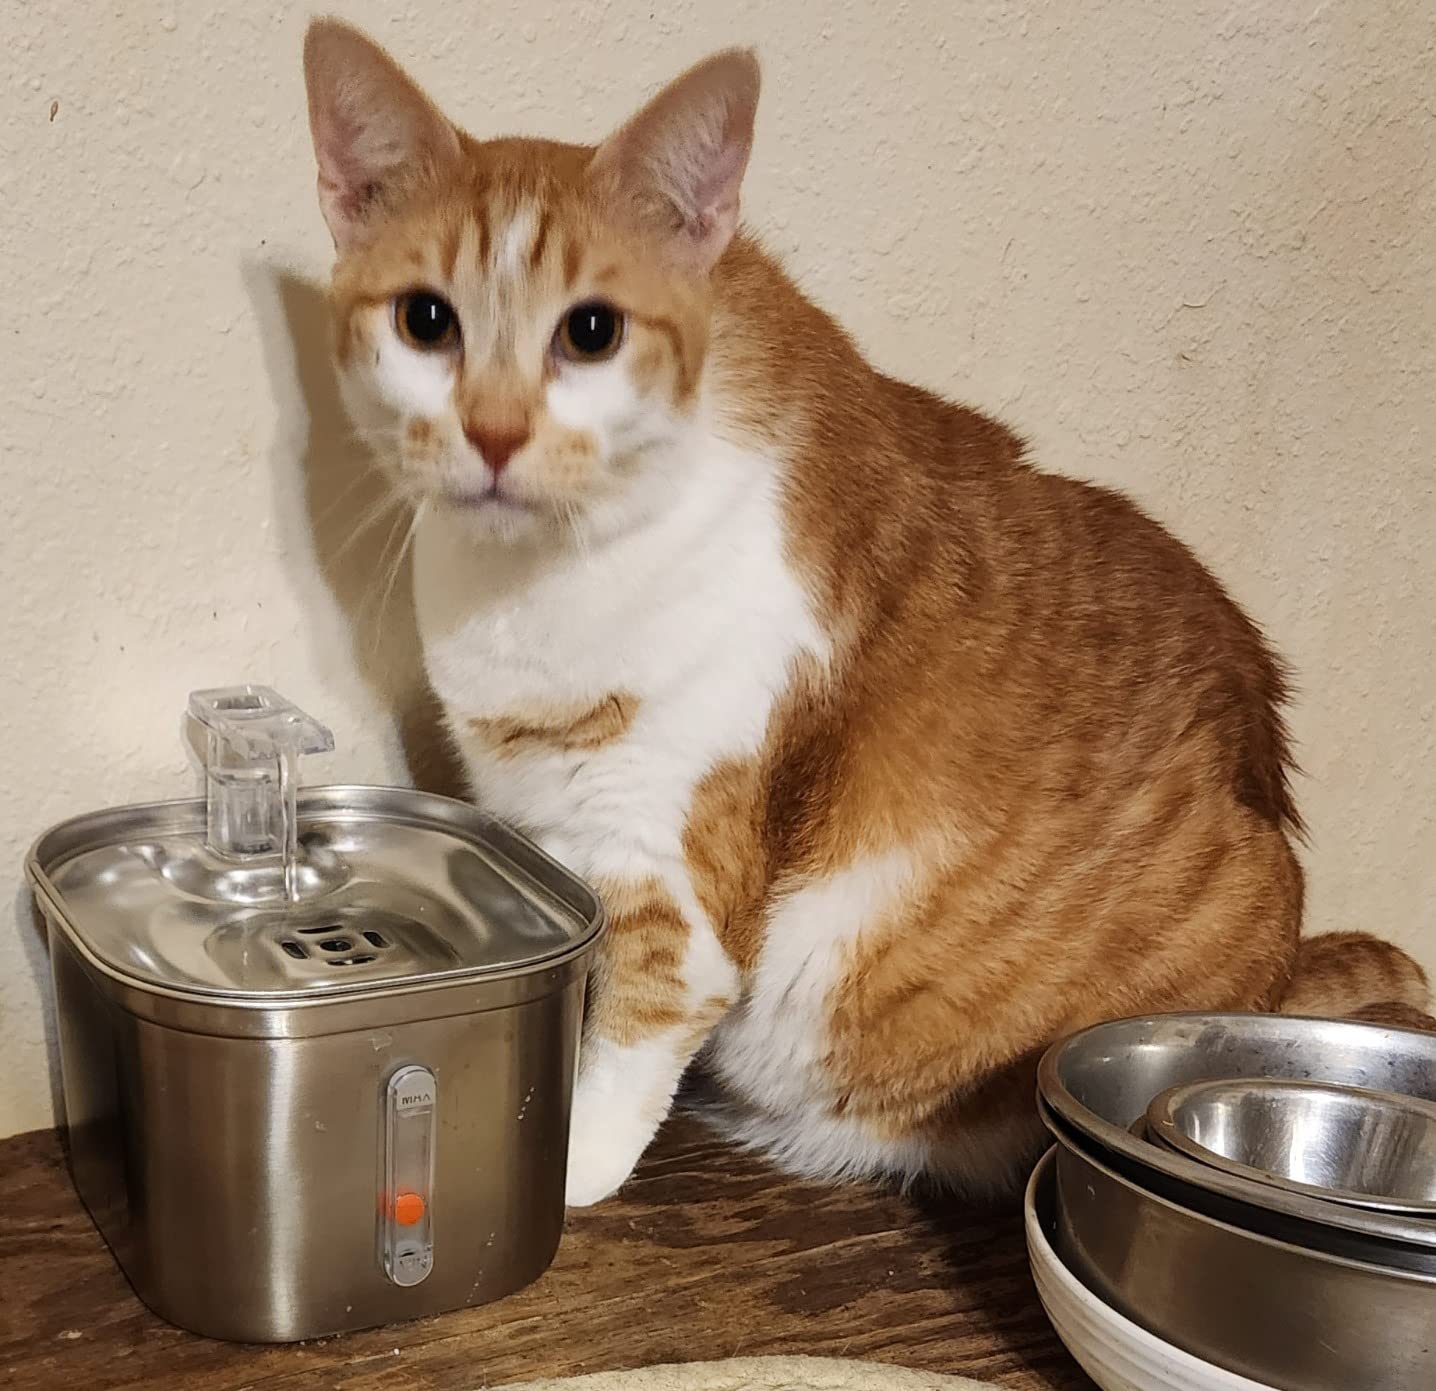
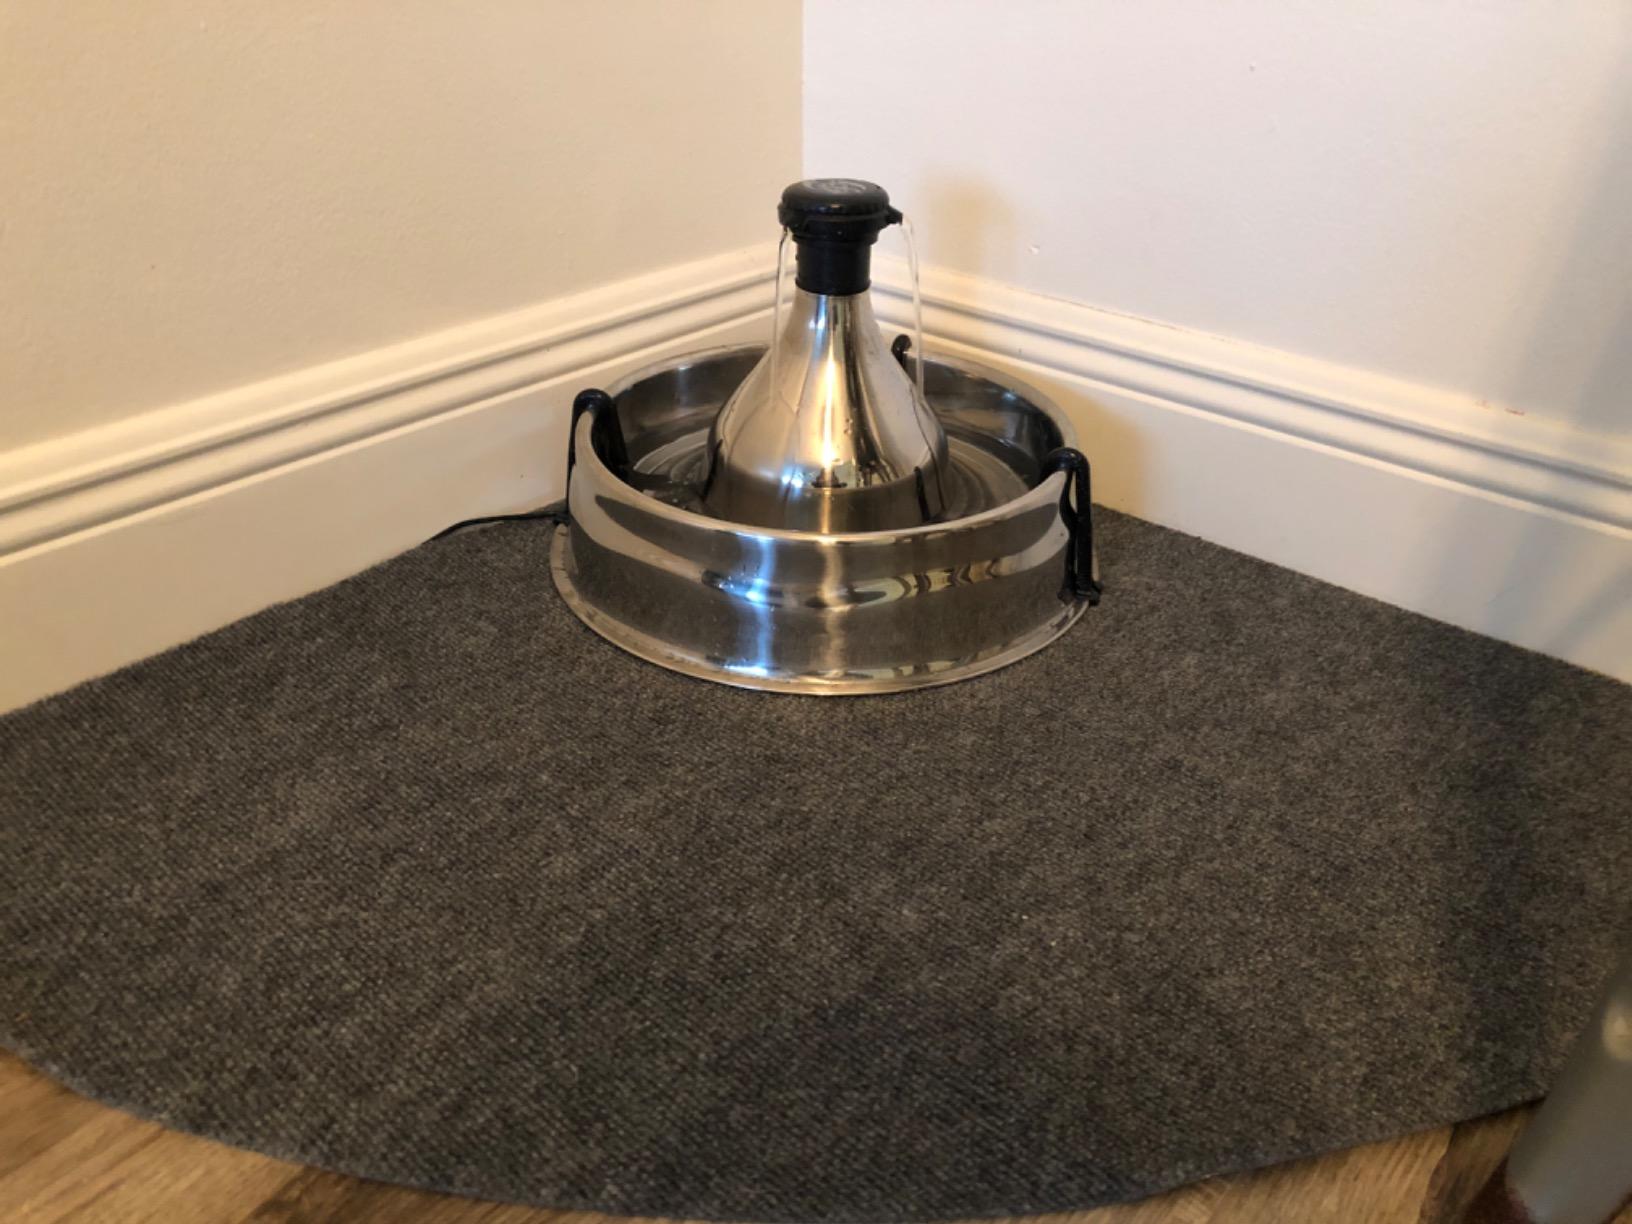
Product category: items_bowl
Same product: no